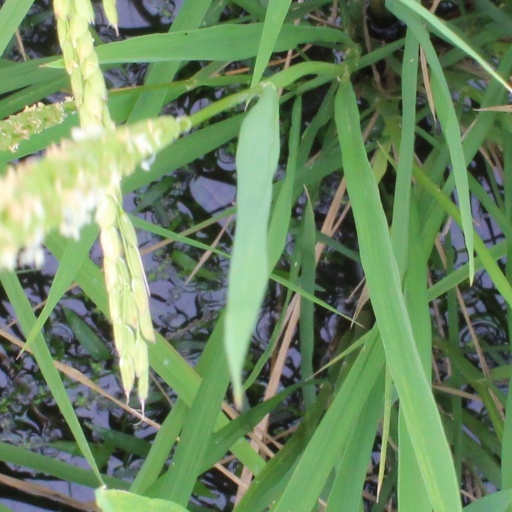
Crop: rice